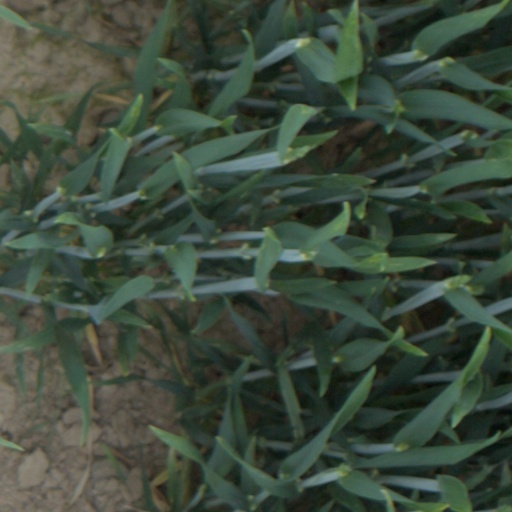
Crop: wheat